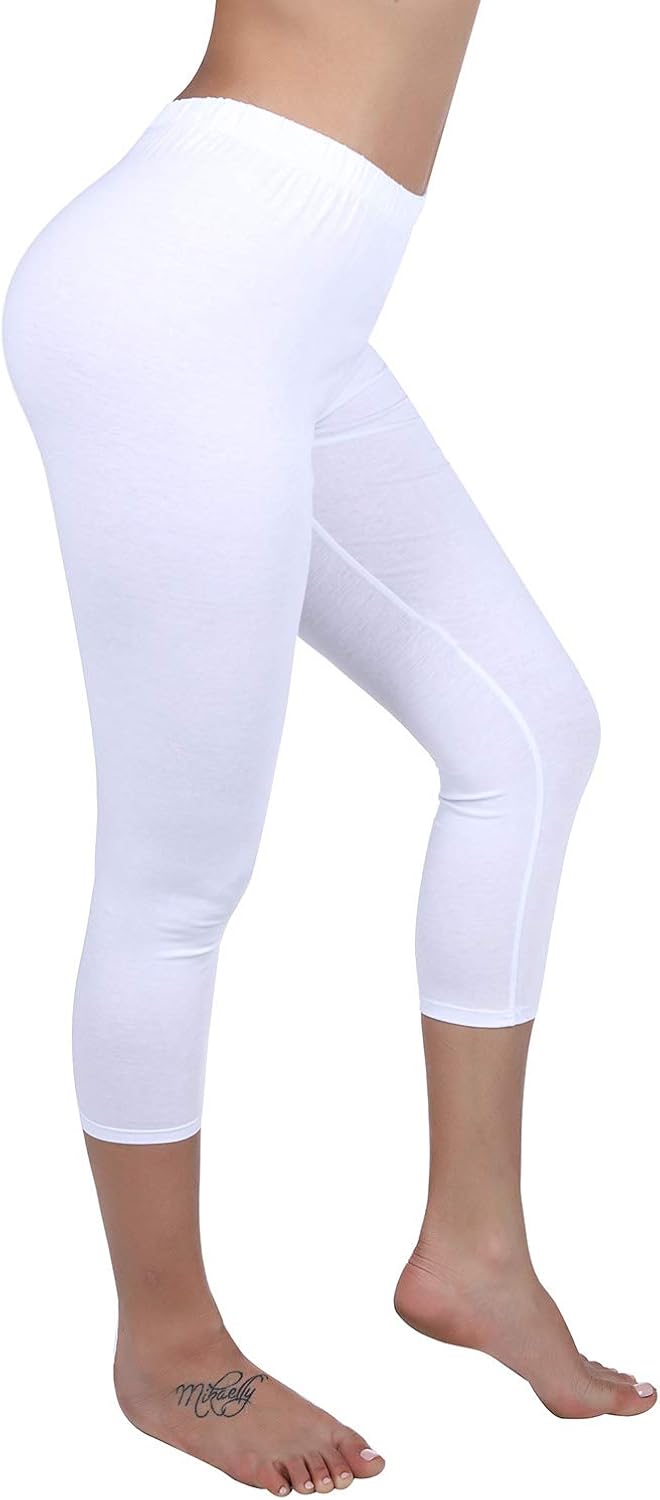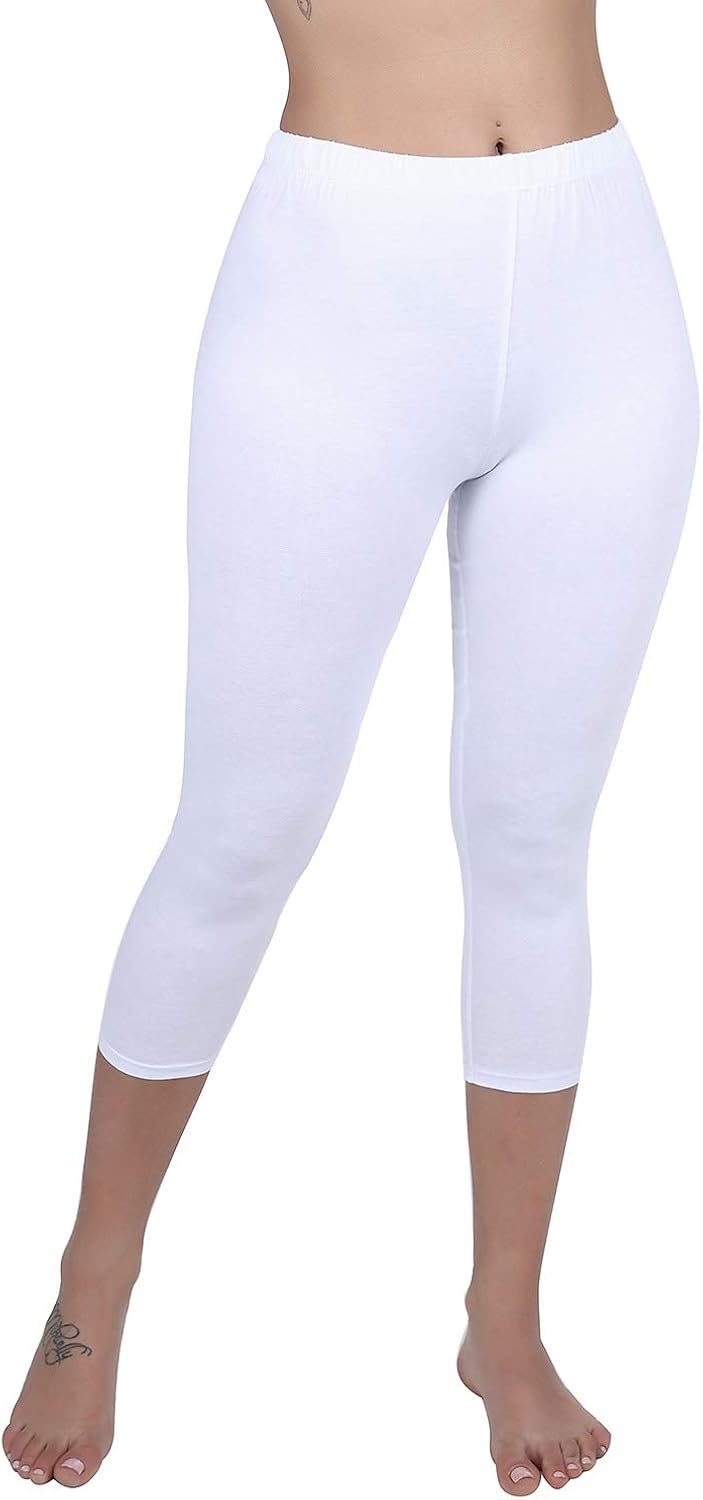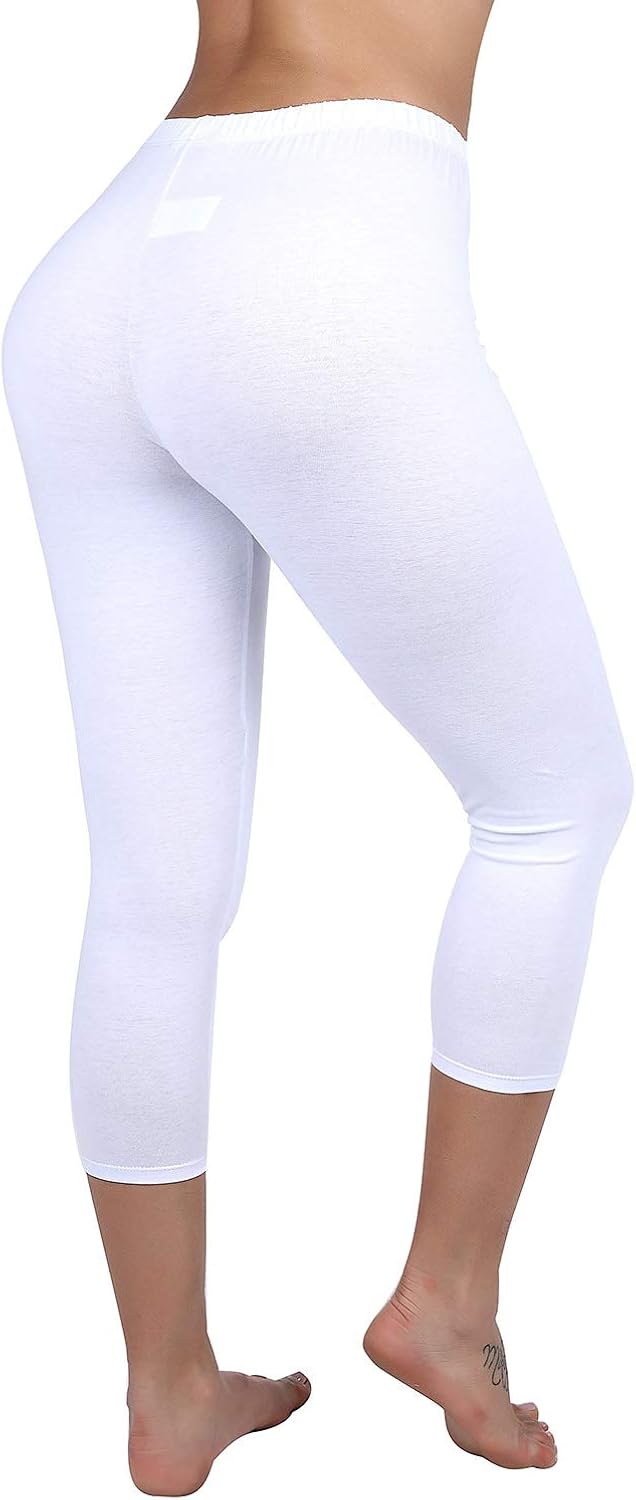
DIAMONDKIT Women Shiny Stretchy Metallic Bell Bottom Wide Leggings Wide Leg Pants
Category: AMAZON FASHION
Feel the ease of movement in this Cotton Spandex Capri Legging featuring elastic waistband. Grab one now, every glamorous girl-on-the-go needs a basic pair of capri leggings in her closet! Size detail as below: Size S Waist(in):25-27 Hip(in):34-36 Length(in):27.5 Size M Waist(in):26-28 Hip(in):36-38 Length(in):28 Size L Waist(in):27-29 Hip(in):37-39 Length(in):28.5 Size XL Waist(in):28-30 Hip(in):40-43 Length(in):29
Features: 95% Cotton, 5% Other Fibers | Pull On closure | 92% polyester, 8%Spandex Wide leg pants | Wet look bell bottom leggings for women high waisted wide leg pants. Made of polyester and spandex, wet look, soft and elastic, very comfortable to wear | Metallic fabrics, glossy appearance, skinny pants makes you more glittering and graceful | Carnival, disco dancing, clubwear , retro high-waist tailored make you look tall and stylish. | Standard American sizes, please see the size before purchase: details page has the introduction.